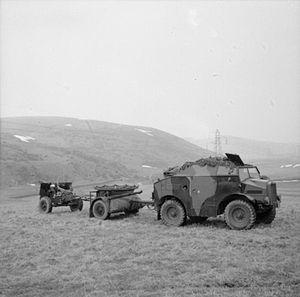
Le canon Ordnance QF 25 pounder, ou simplement 25-pounder ou 25-pdr fut le principal obusier/canon de campagne britannique entre la fin des années 1930 et les années 1960. Il entra en service juste avant la Seconde Guerre mondiale pour remplacer l'Ordnance QF 18 pounder et l'obusier de 4,5 pouces QF 4.5 et fut considéré par beaucoup comme la meilleure pièce d'artillerie de campagne de la guerre, associant cadence de tir élevée, projectile relativement efficace et mobilité élevée.